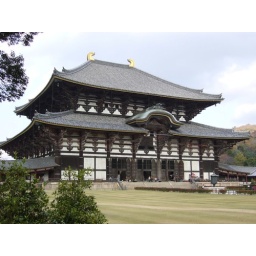
The Daibutsu Den at Todai-ji temple which houses the giant buddha is the largest wooden structure in the world.